Rockland Broad

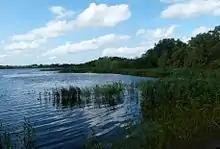
View from the hide at Rockland Broad

Rockland Broad is an area of open water, known as a broad, located north east of the village of Rockland St. Mary in the English county of Norfolk. The broad is in the Broads protected area. It comprises an area of approximately and is surrounded by marshland and tall reed beds. It is linked to the River Yare by two dykes, the Short Dyke and the Fleet Dyke.